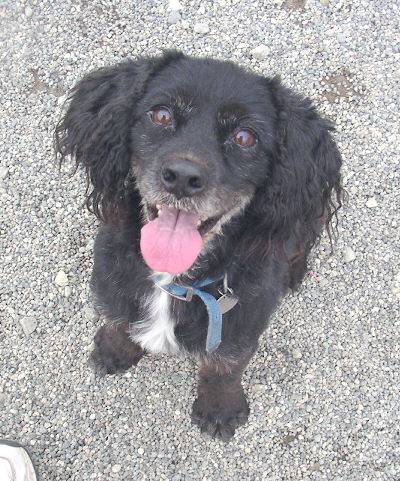
Label: dog